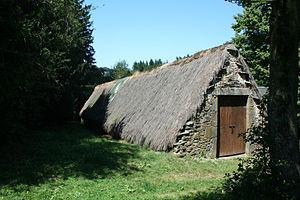
Fraisse-sur-Agout (Hérault) - Ferme de Prat Alaric avec son toit couvert de chaume de genêts (Cytisus scoparius).
Fraisse-sur-Agout, orthographiée localement Fraïsse-sur-Agoût, est une commune française située dans le département de l'Hérault, en région Occitanie.